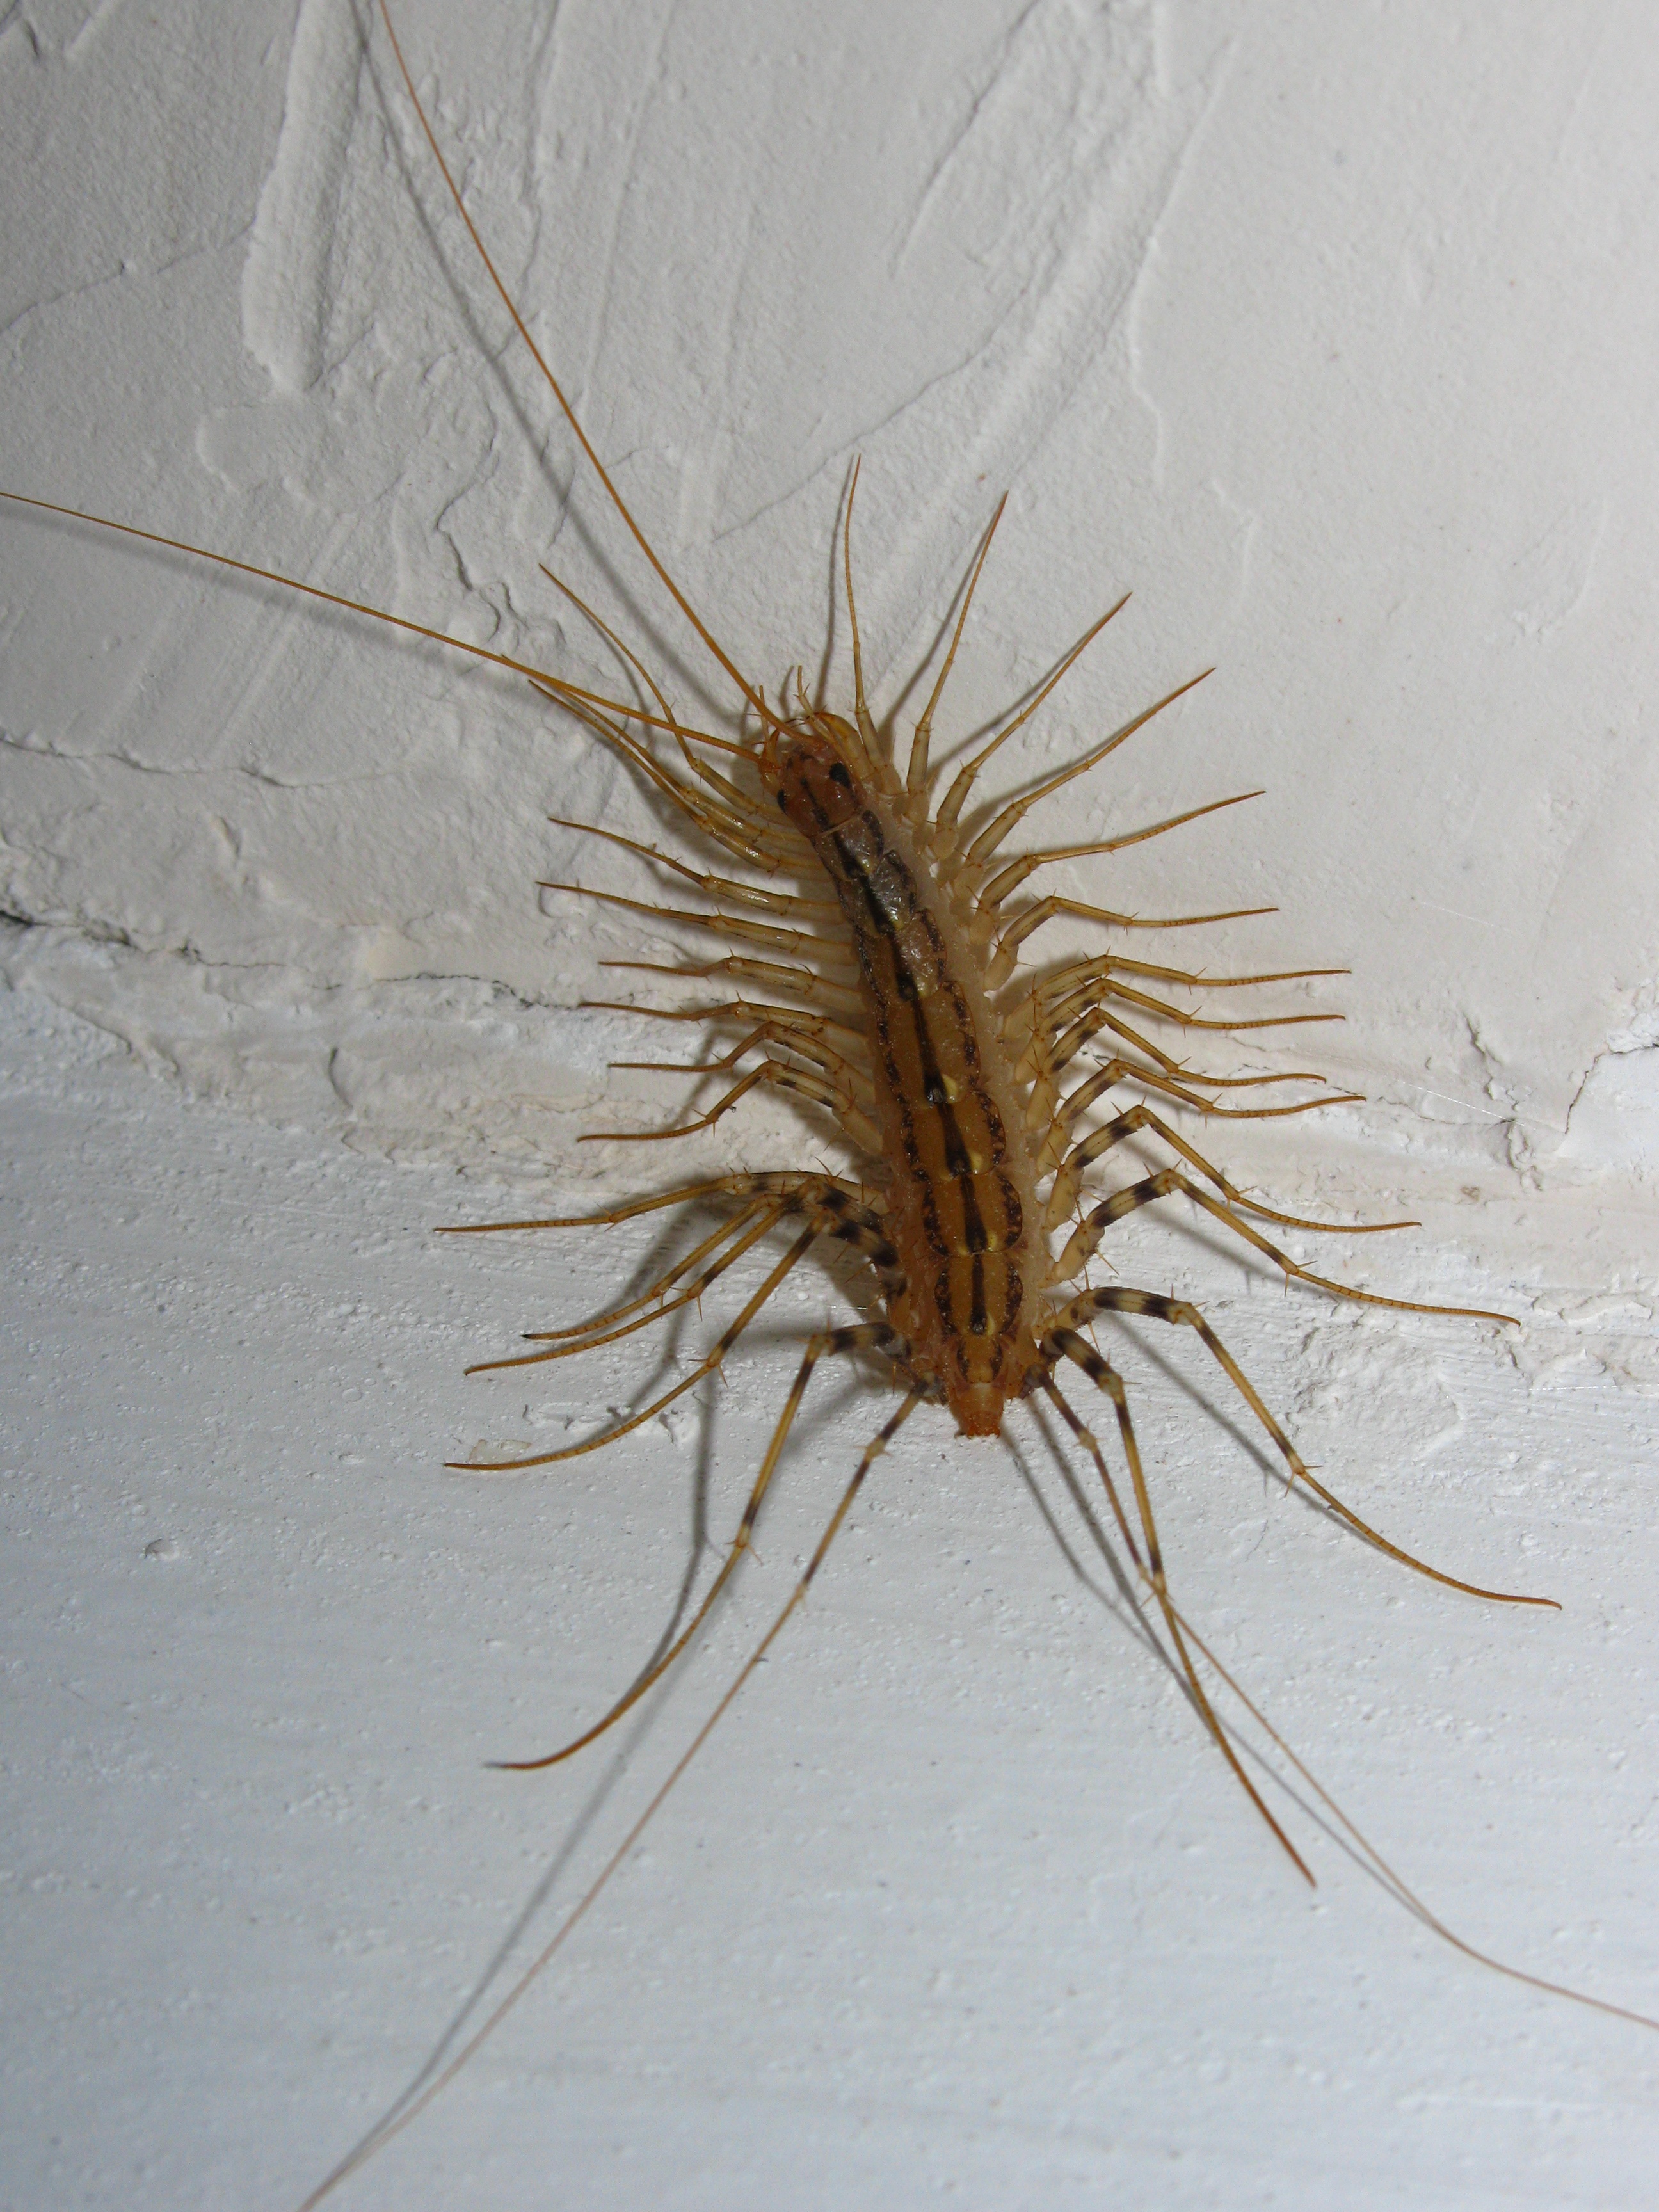
leaf, fly, invertebrate, close up, insects, flytrap, macro photography, centipede, home centipede, grass family, artificial fly